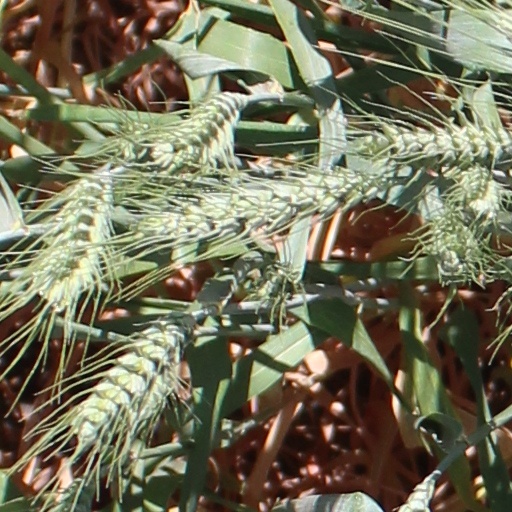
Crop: wheat